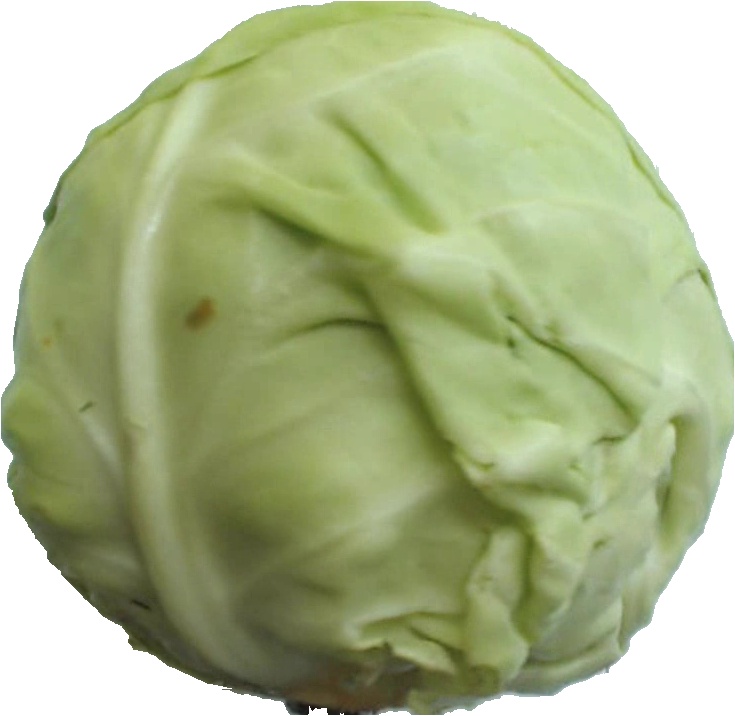
Label: cabbage_white_1